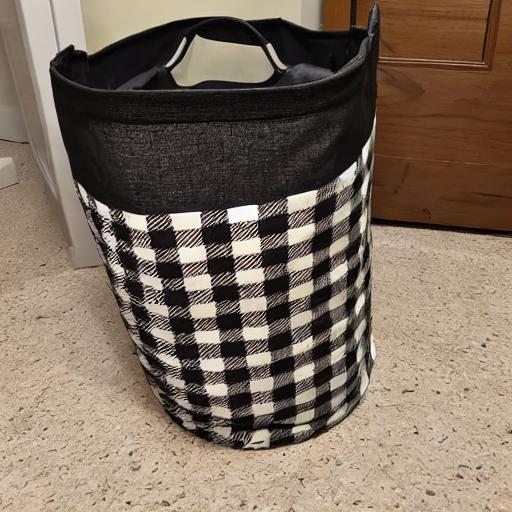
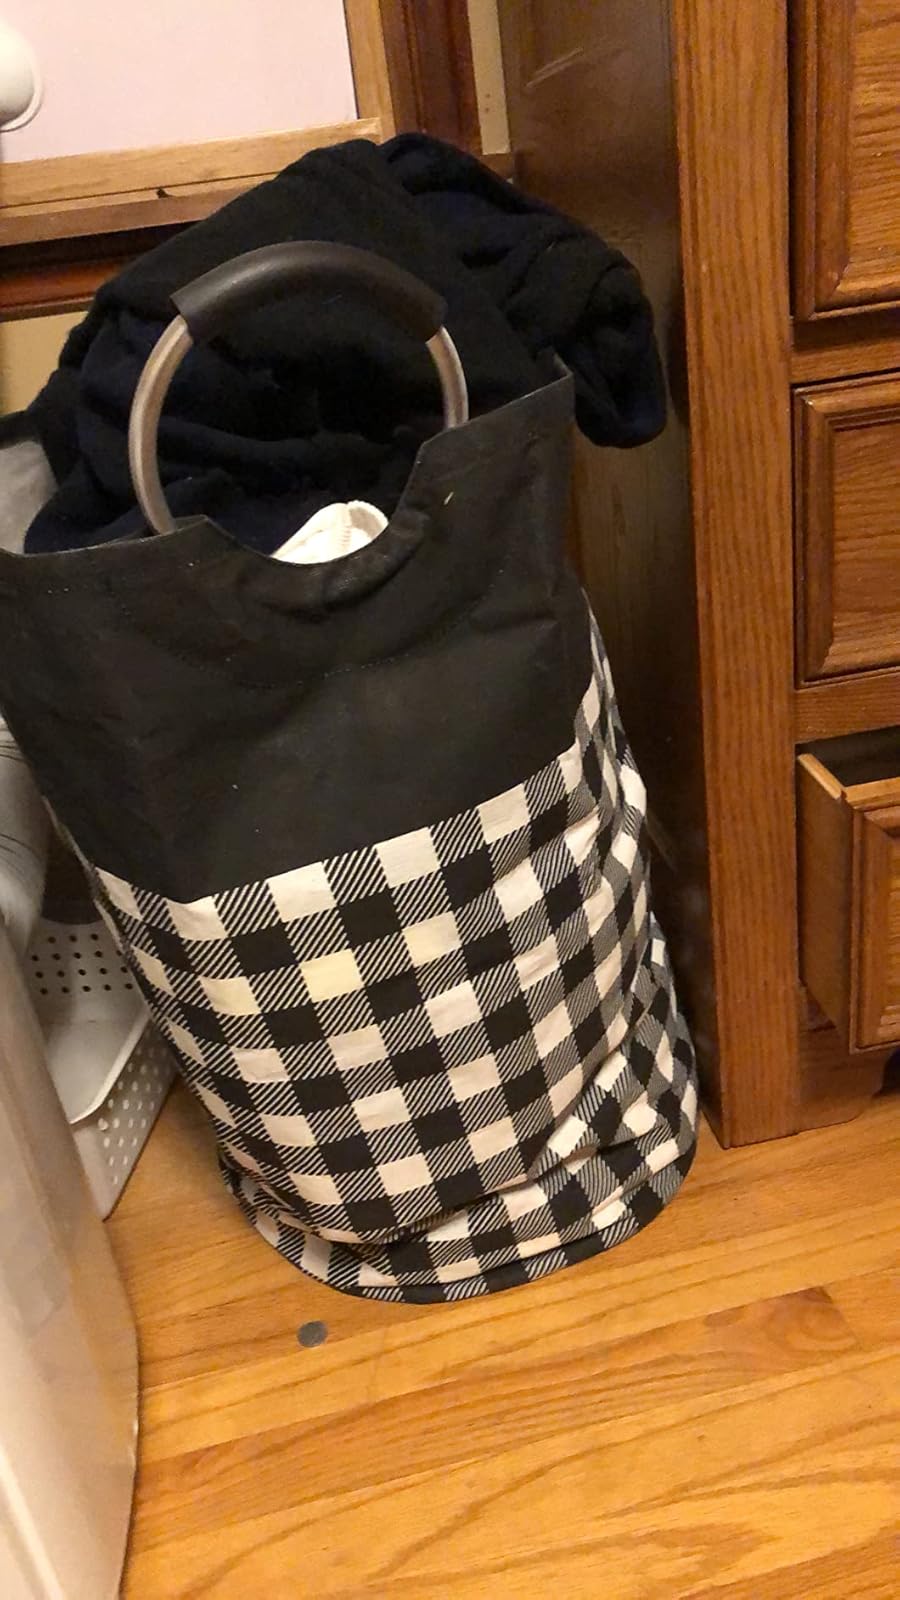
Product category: items_hamper
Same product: no